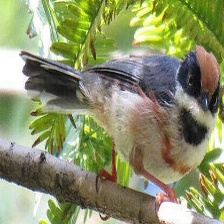
Species: BLACK THROATED BUSHTIT
Scientific name: AEGITHALOS CONCINNUS